The Triibe

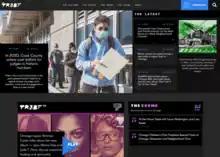

The TRiiBE is an African-American online news and digital media company based in Chicago, Illinois. It was founded in 2017 by Morgan Elise Johnson and Tiffany Walden, along with web developer David Elutilo. In 2019, they published a print version of their TRiiBE Guide, an annual guide to Black Chicago.